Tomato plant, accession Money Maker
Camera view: horizontal (90 deg, fisheye); turntable rotation: 60 degrees
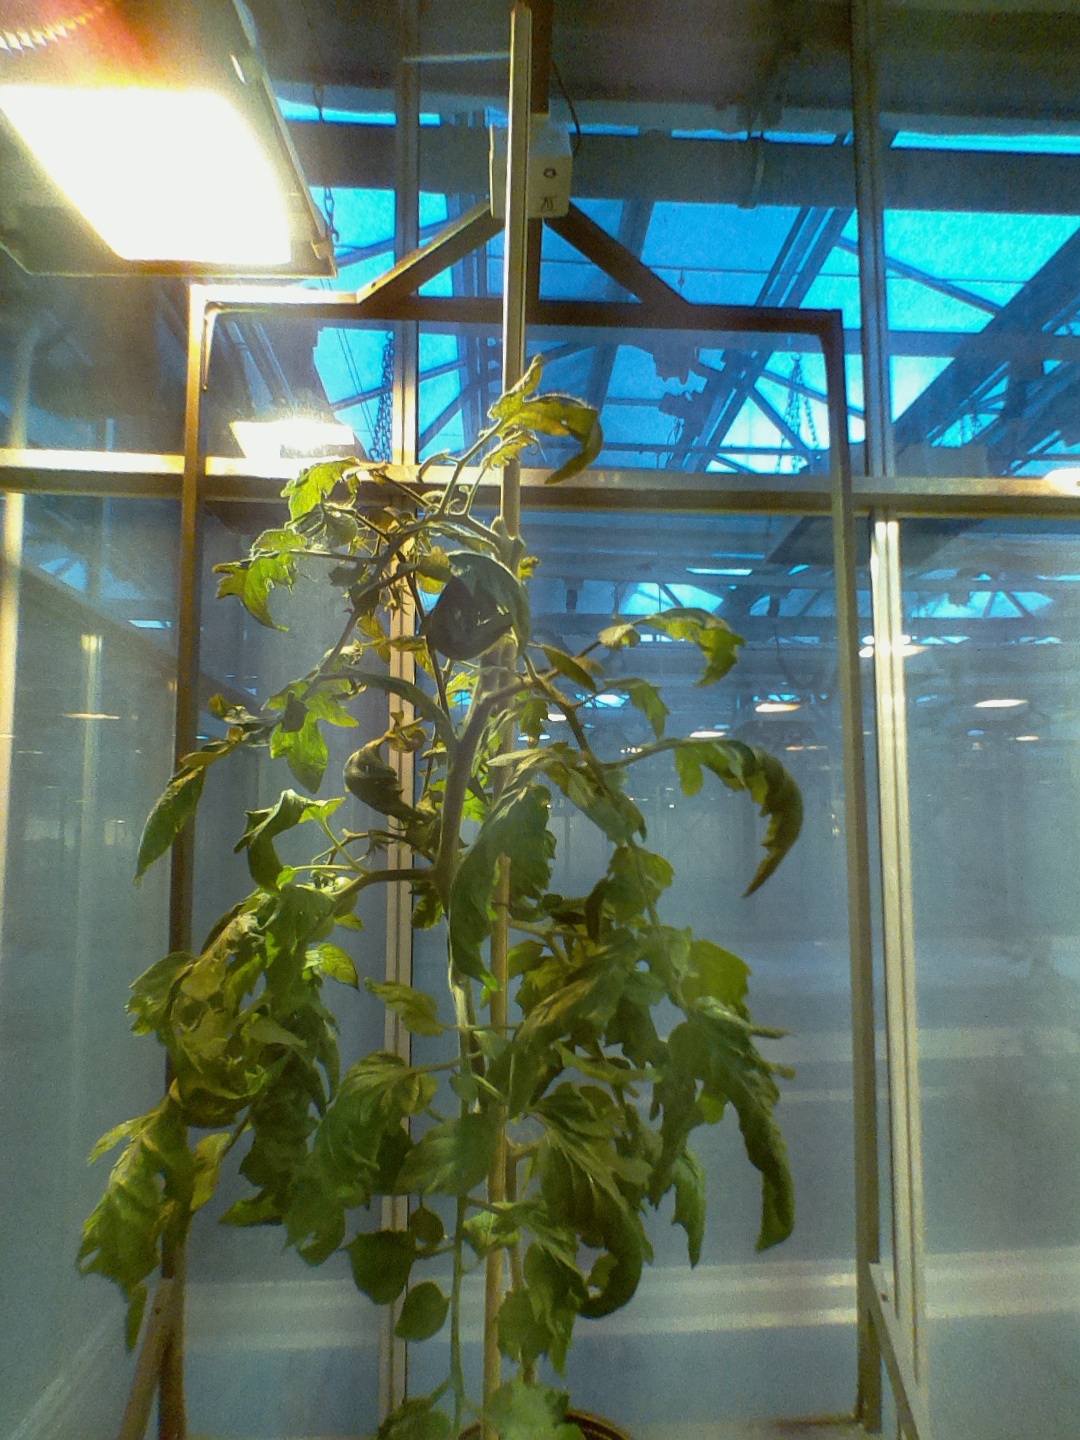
BBCH growth stage 71: 10%-20% of final fruit size